Brother Ali

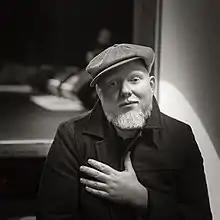

Ali Douglas Newman (born Jason Douglas Newman, July 30, 1977), better known by his stage name Brother Ali, is an American rapper, community activist, and member of the Rhymesayers Entertainment hip hop collective. He has released nine albums, four EPs, and a number of singles and collaborations.